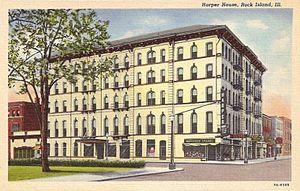
L’hôtel Harper, Rock Island, Illinois (2nd Avenue) au debut du 20e siècle
La ville de Rock Island est le siège du comté de Rock Island, dans l'État de l’Illinois, aux États-Unis. Au recensement de 2000, sa population a été évaluée à 39 018 habitants. C'est une des Quad Cities, ces villes du bord du Mississippi, avec Moline, Davenport et Bettendorf.